Describe the emotion expressed in this image:  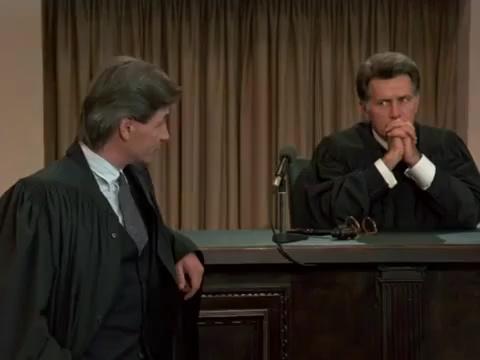
This person displays Suffering, valence and arousal with low intensity.